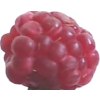
Label: raspberry